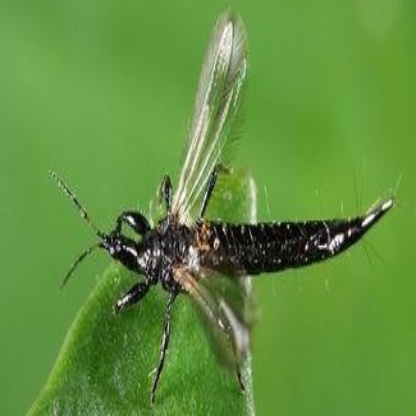
Nhãn: Bọ trĩ ( Thrips )